Richard III of England

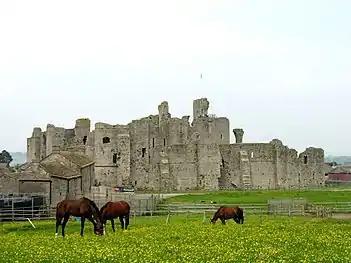
The ruins of the twelfth-century castle at Middleham in Wensleydale, North Yorkshire, where Richard was raised

Richard spent several years during his childhood at Middleham Castle in Wensleydale, Yorkshire, under the tutelage of his cousin Richard Neville, 16th Earl of Warwick, later known as 'the Kingmaker' because of his role in the Wars of the Roses. Warwick supervised Richard's training as a knight; in the autumn of 1465, Edward IV granted Warwick £1,000 for the expenses of his younger brother's tutelage. With some interruptions, Richard stayed at Middleham either from late 1461 until early 1465, when he was 12 or from 1465 until his coming of age in 1468, when he turned 16. While at Warwick's estate, it is likely that he met both Francis Lovell, who was his firm supporter later in his life, and Warwick's younger daughter, his future wife Anne Neville.